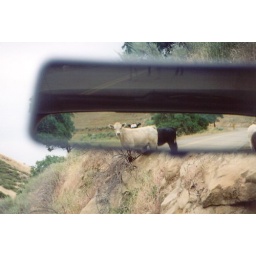
cows on road in rear-view mirror, Del Puerto Canyon Road, near Patterson, California, March 2003